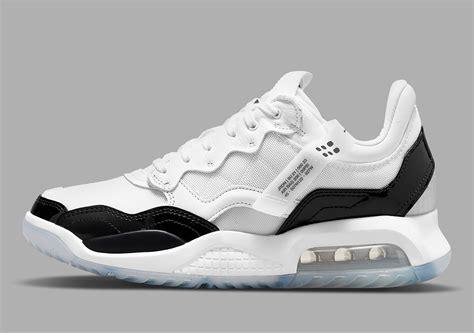
Brand: Jordan
Model: MA2